Carole Roussopoulos

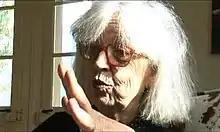

Carole Roussopoulos (25 May 1945 – 22 October 2009) was a Swiss film director and feminist who was primarily known for her pioneering early documentary films of the Women's liberation movement in France. She made approximately 150 documentaries during the course of her career.